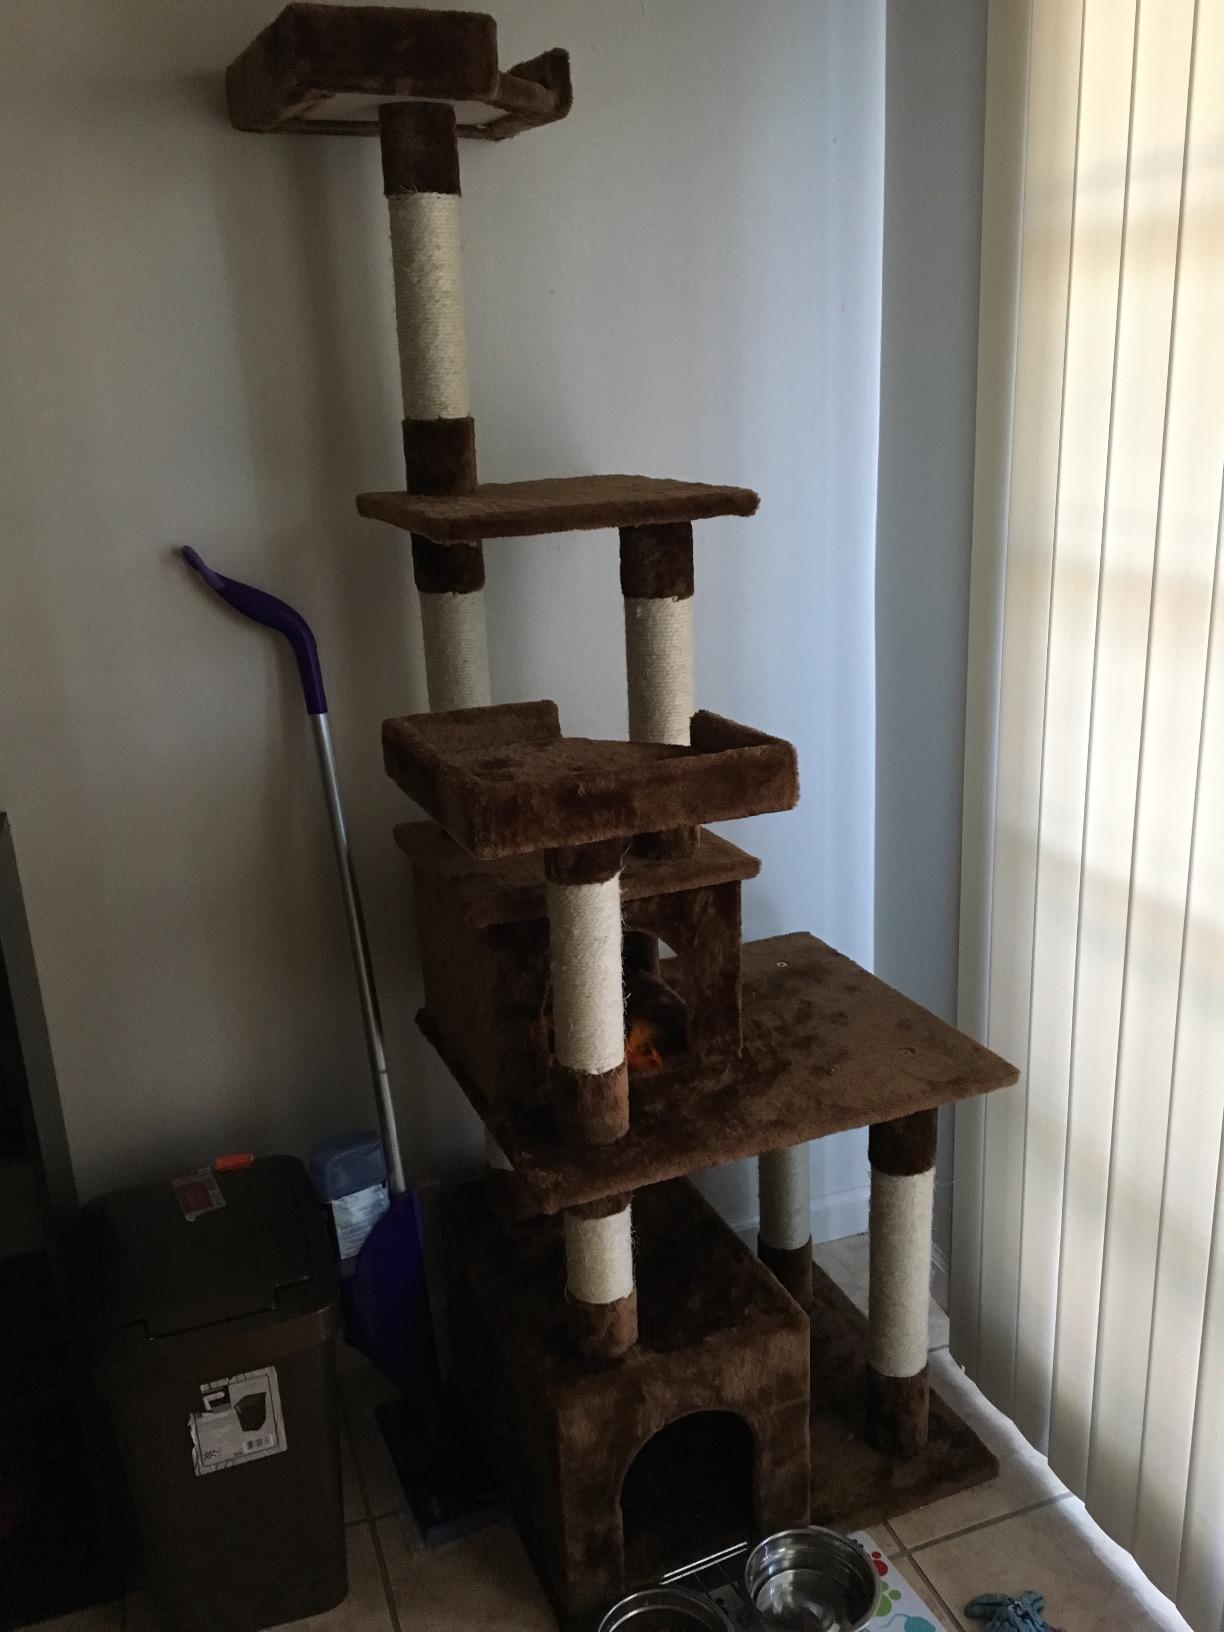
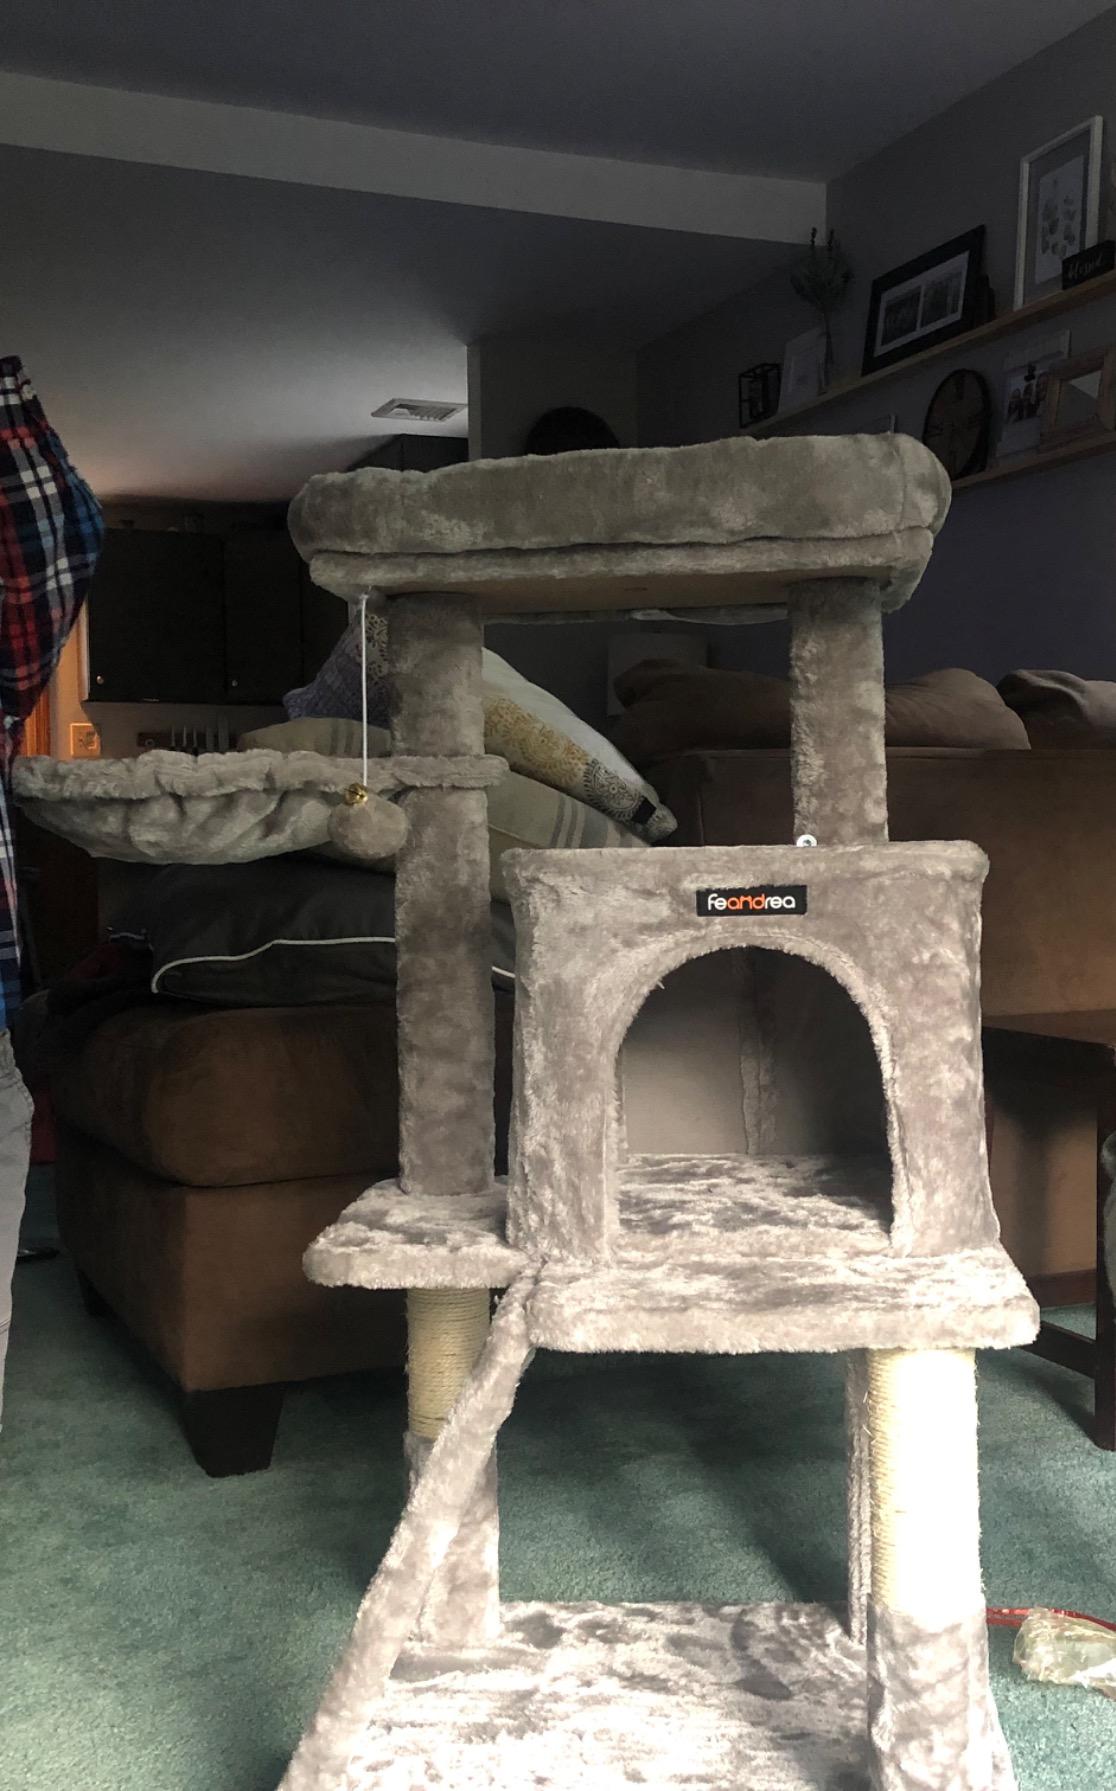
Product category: items_cat tree
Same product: no